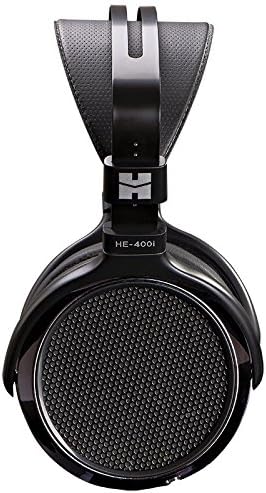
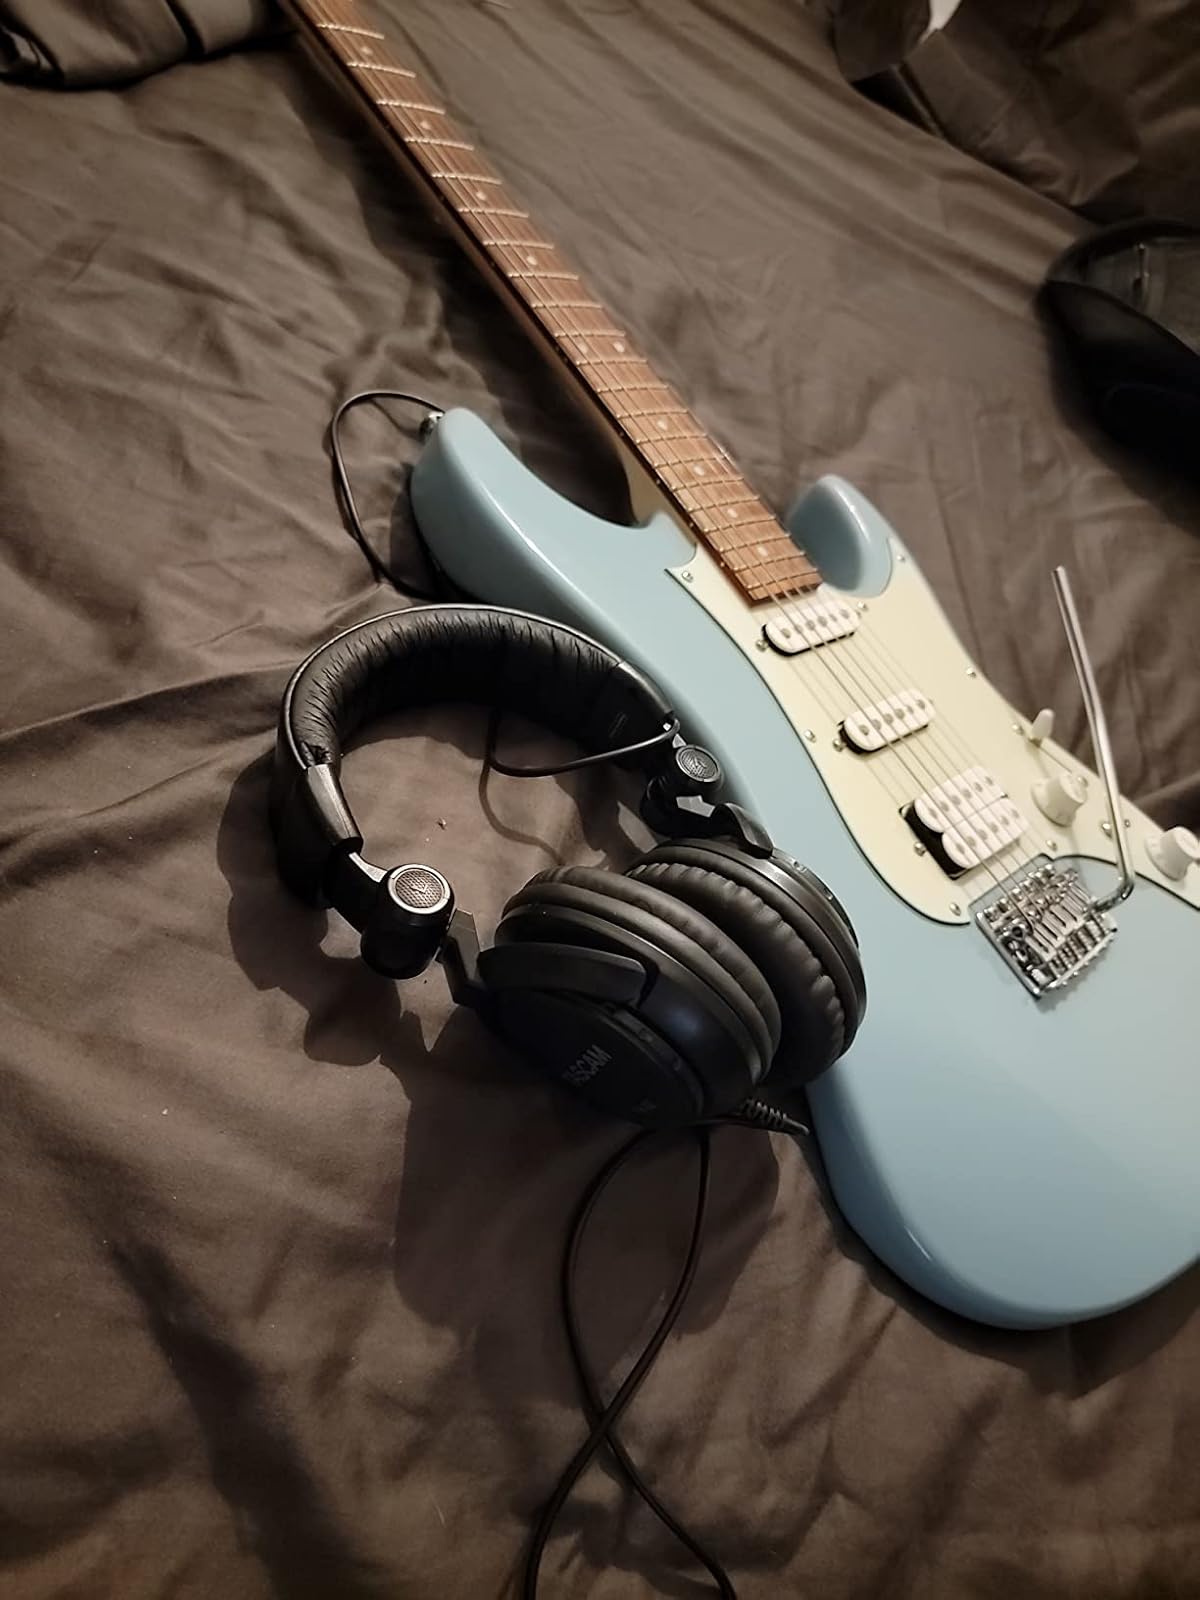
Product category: headphones
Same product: no